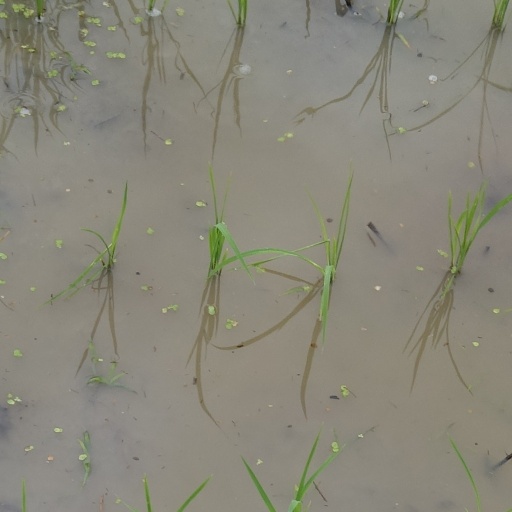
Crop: rice